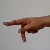
The image shows a hand gesture representing the letter 'P' in Indian Sign Language.